Giles Hussey (painter)

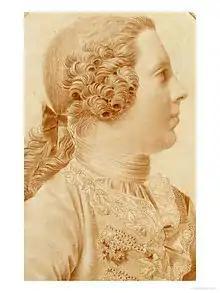
Charles Edward Stuart – The Young Pretender by Hussey

In Rome he started to develop his own theories on art whilst working with Ercole Lelli. His intention was to use his knowledge of mathematics to identify what made artistic beauty. He measured many ancient statues and claimed to have found a "Harmonic Scale" that was important to their beauty and construction. Hussey proposed that the musical notes could be aligned with the colours of the spectrum. Red was meant to indicate "A" whilst violet was meant to indicate A flat.